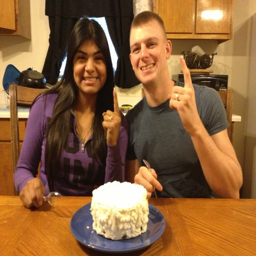
year anniversary : saving a part of your wedding cake to eat on year